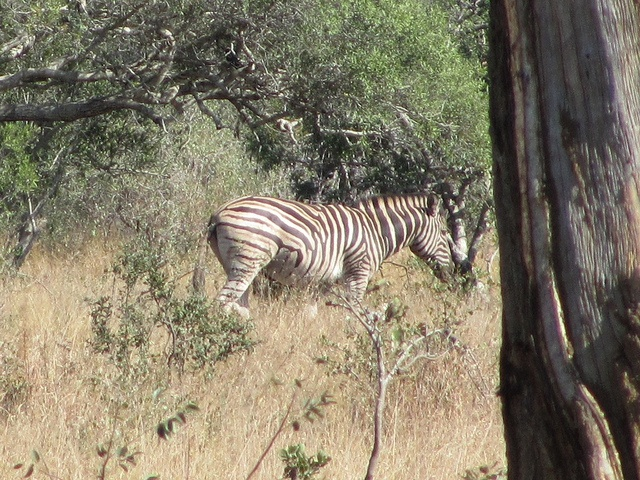
A zebra standing on a lush green and dry grass field.
A zebra stands alone in a field of dead grass.
A zebra walking around in a grassy area in a field.
A zebra that is standing in the grass.
A lone zebra walks through a verdant area.